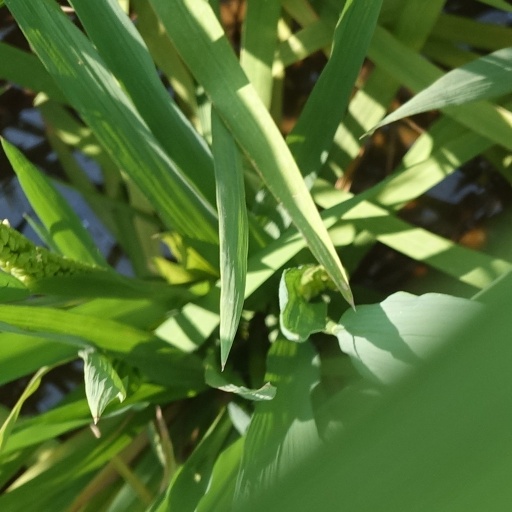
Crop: rice